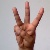
The image shows a hand gesture representing the letter 'W' in Indian Sign Language.